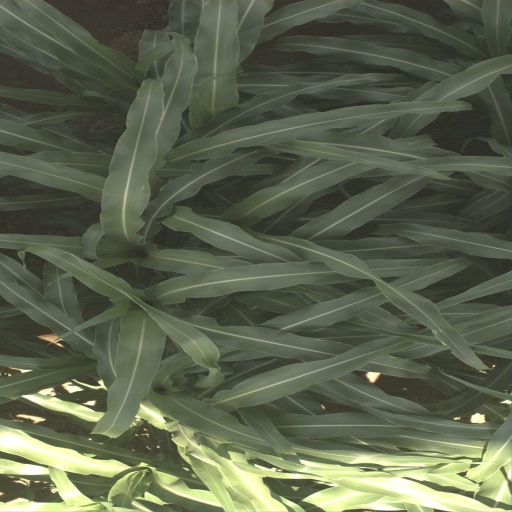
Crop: sorghum